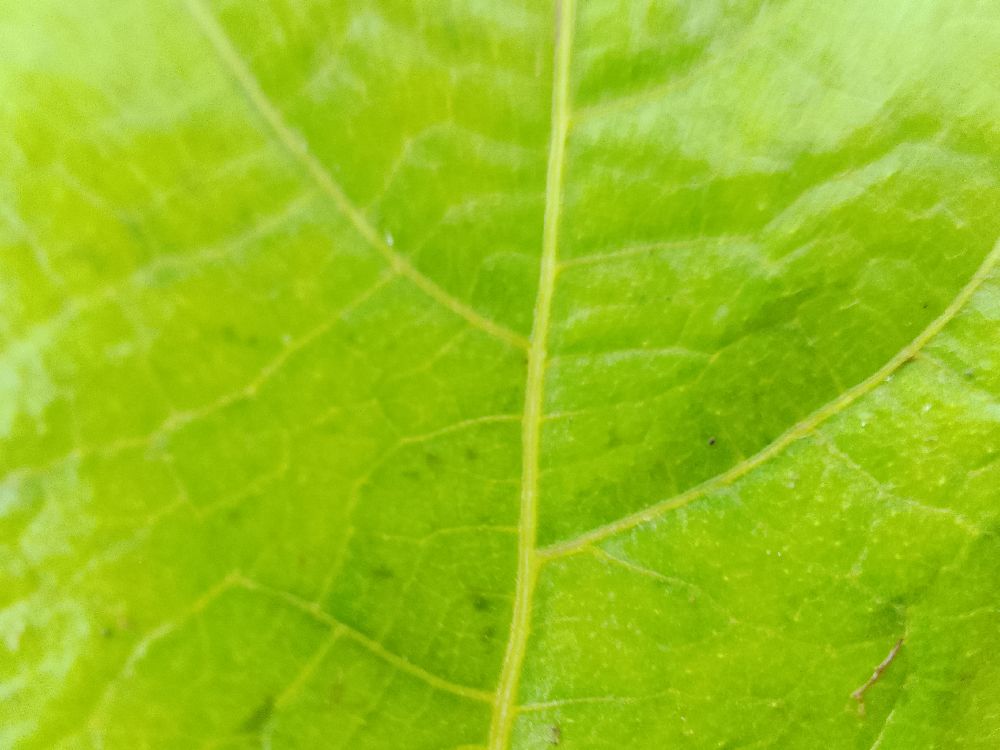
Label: healthy